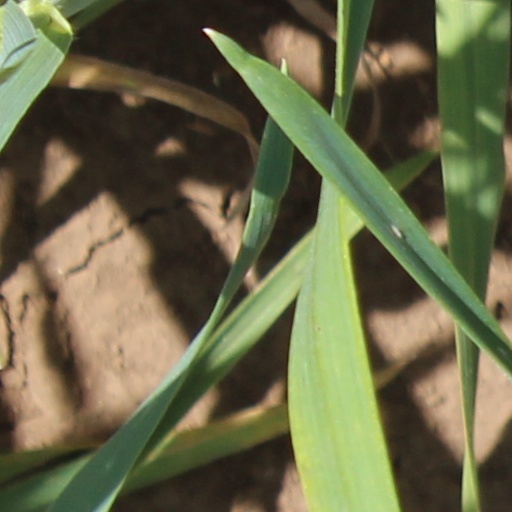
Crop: wheat